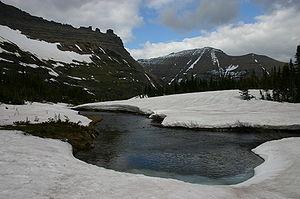
La fonte des neiges, également appelée fonte nivale, est un phénomène climatique saisonnier des régions tempérées qui réside dans la transformation en eau de ruissellement de la neige et de la glace qui se sont accumulées durant la saison froide. Ceci se produit sous l'effet de la chaleur du début de la saison chaude alors que la température passe au-dessus de 0 °C. Dans les zones où le climat est doux, cette accumulation de neige a essentiellement lieu sur les sommets.